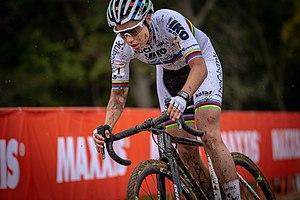
Sanne Cant est une coureuse cycliste belge. Spécialisée dans le cyclo-cross, elle a remporté le championnat du monde de cette discipline en 2017, 2018 et 2019. Elle est également triple championne d'Europe de cyclo-cross, multiple championne de Belgique et triple vainqueur de la Coupe du monde.